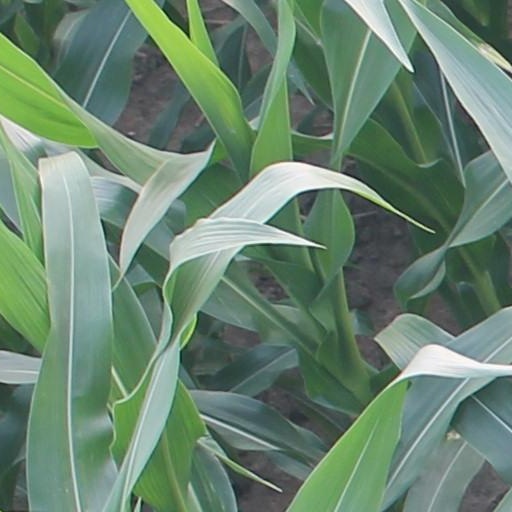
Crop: maize; corn